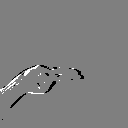
ASL letter: h